Ueda Sōko

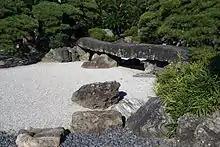
Omotegoten Garden of Old Tokushima Castle, Tokushima

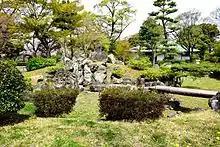
Ni no Maru Garden, Nagoya Castle

Designed and built under order from Tokugawa Ieyasu in Genna 1 (1614) at the Ninomaru Garden, Nagoya Castle. Designated National Place of Scenic Beauty.